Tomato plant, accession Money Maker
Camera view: vertical (180 deg); turntable rotation: 30 degrees
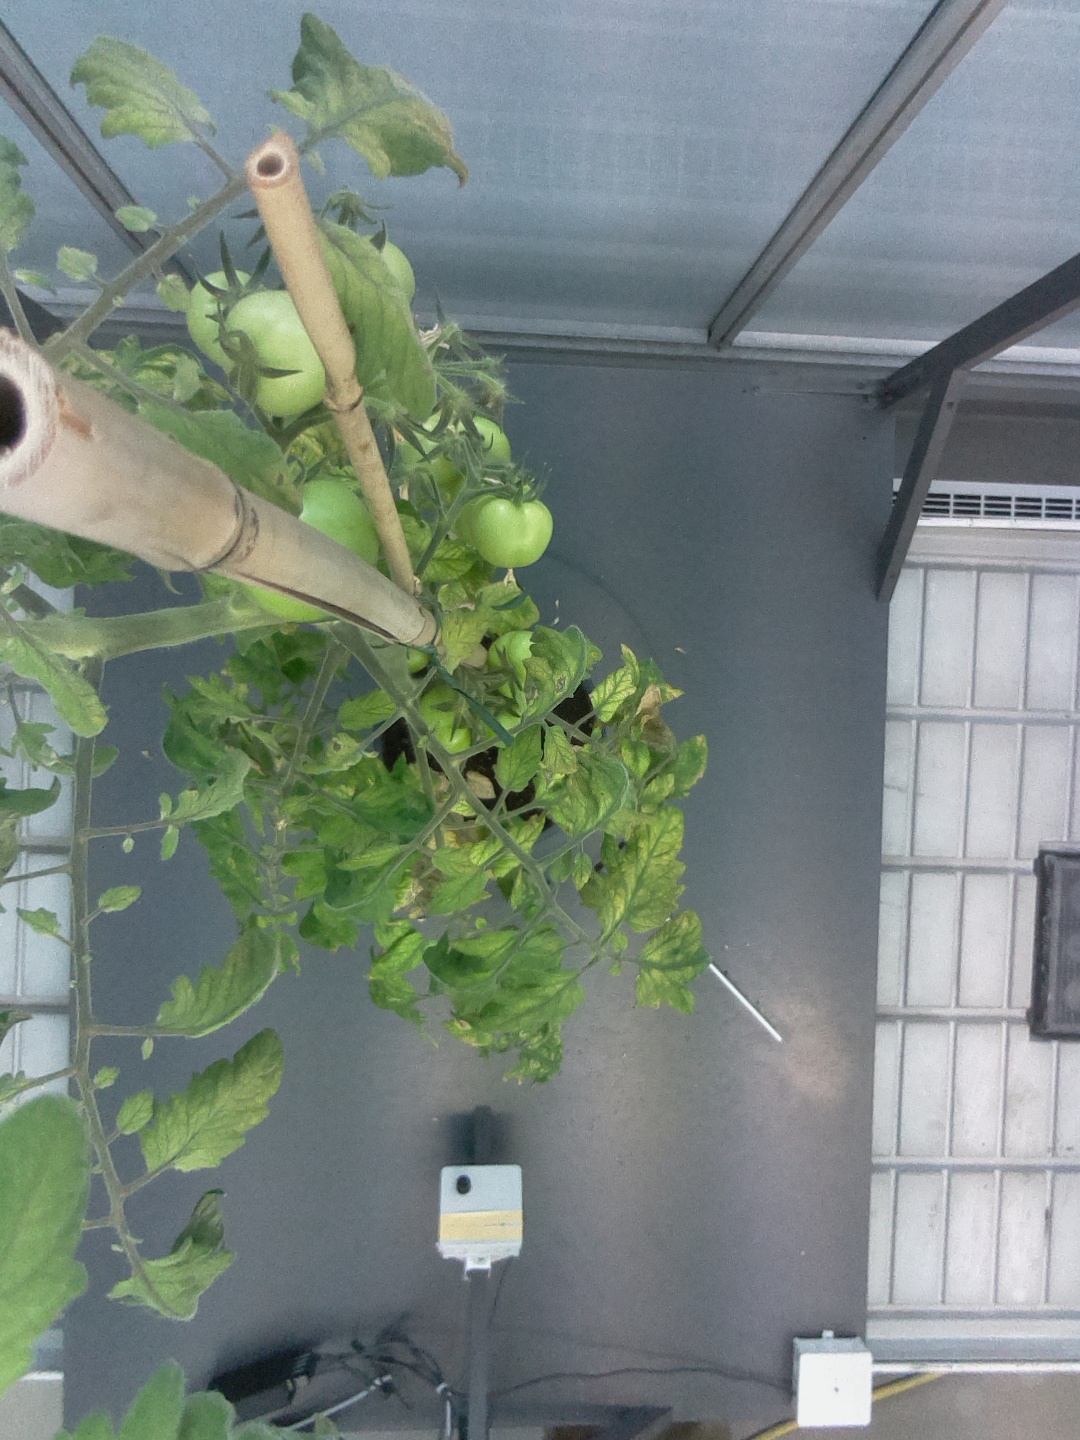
BBCH growth stage 77: 70%-80% of final fruit size